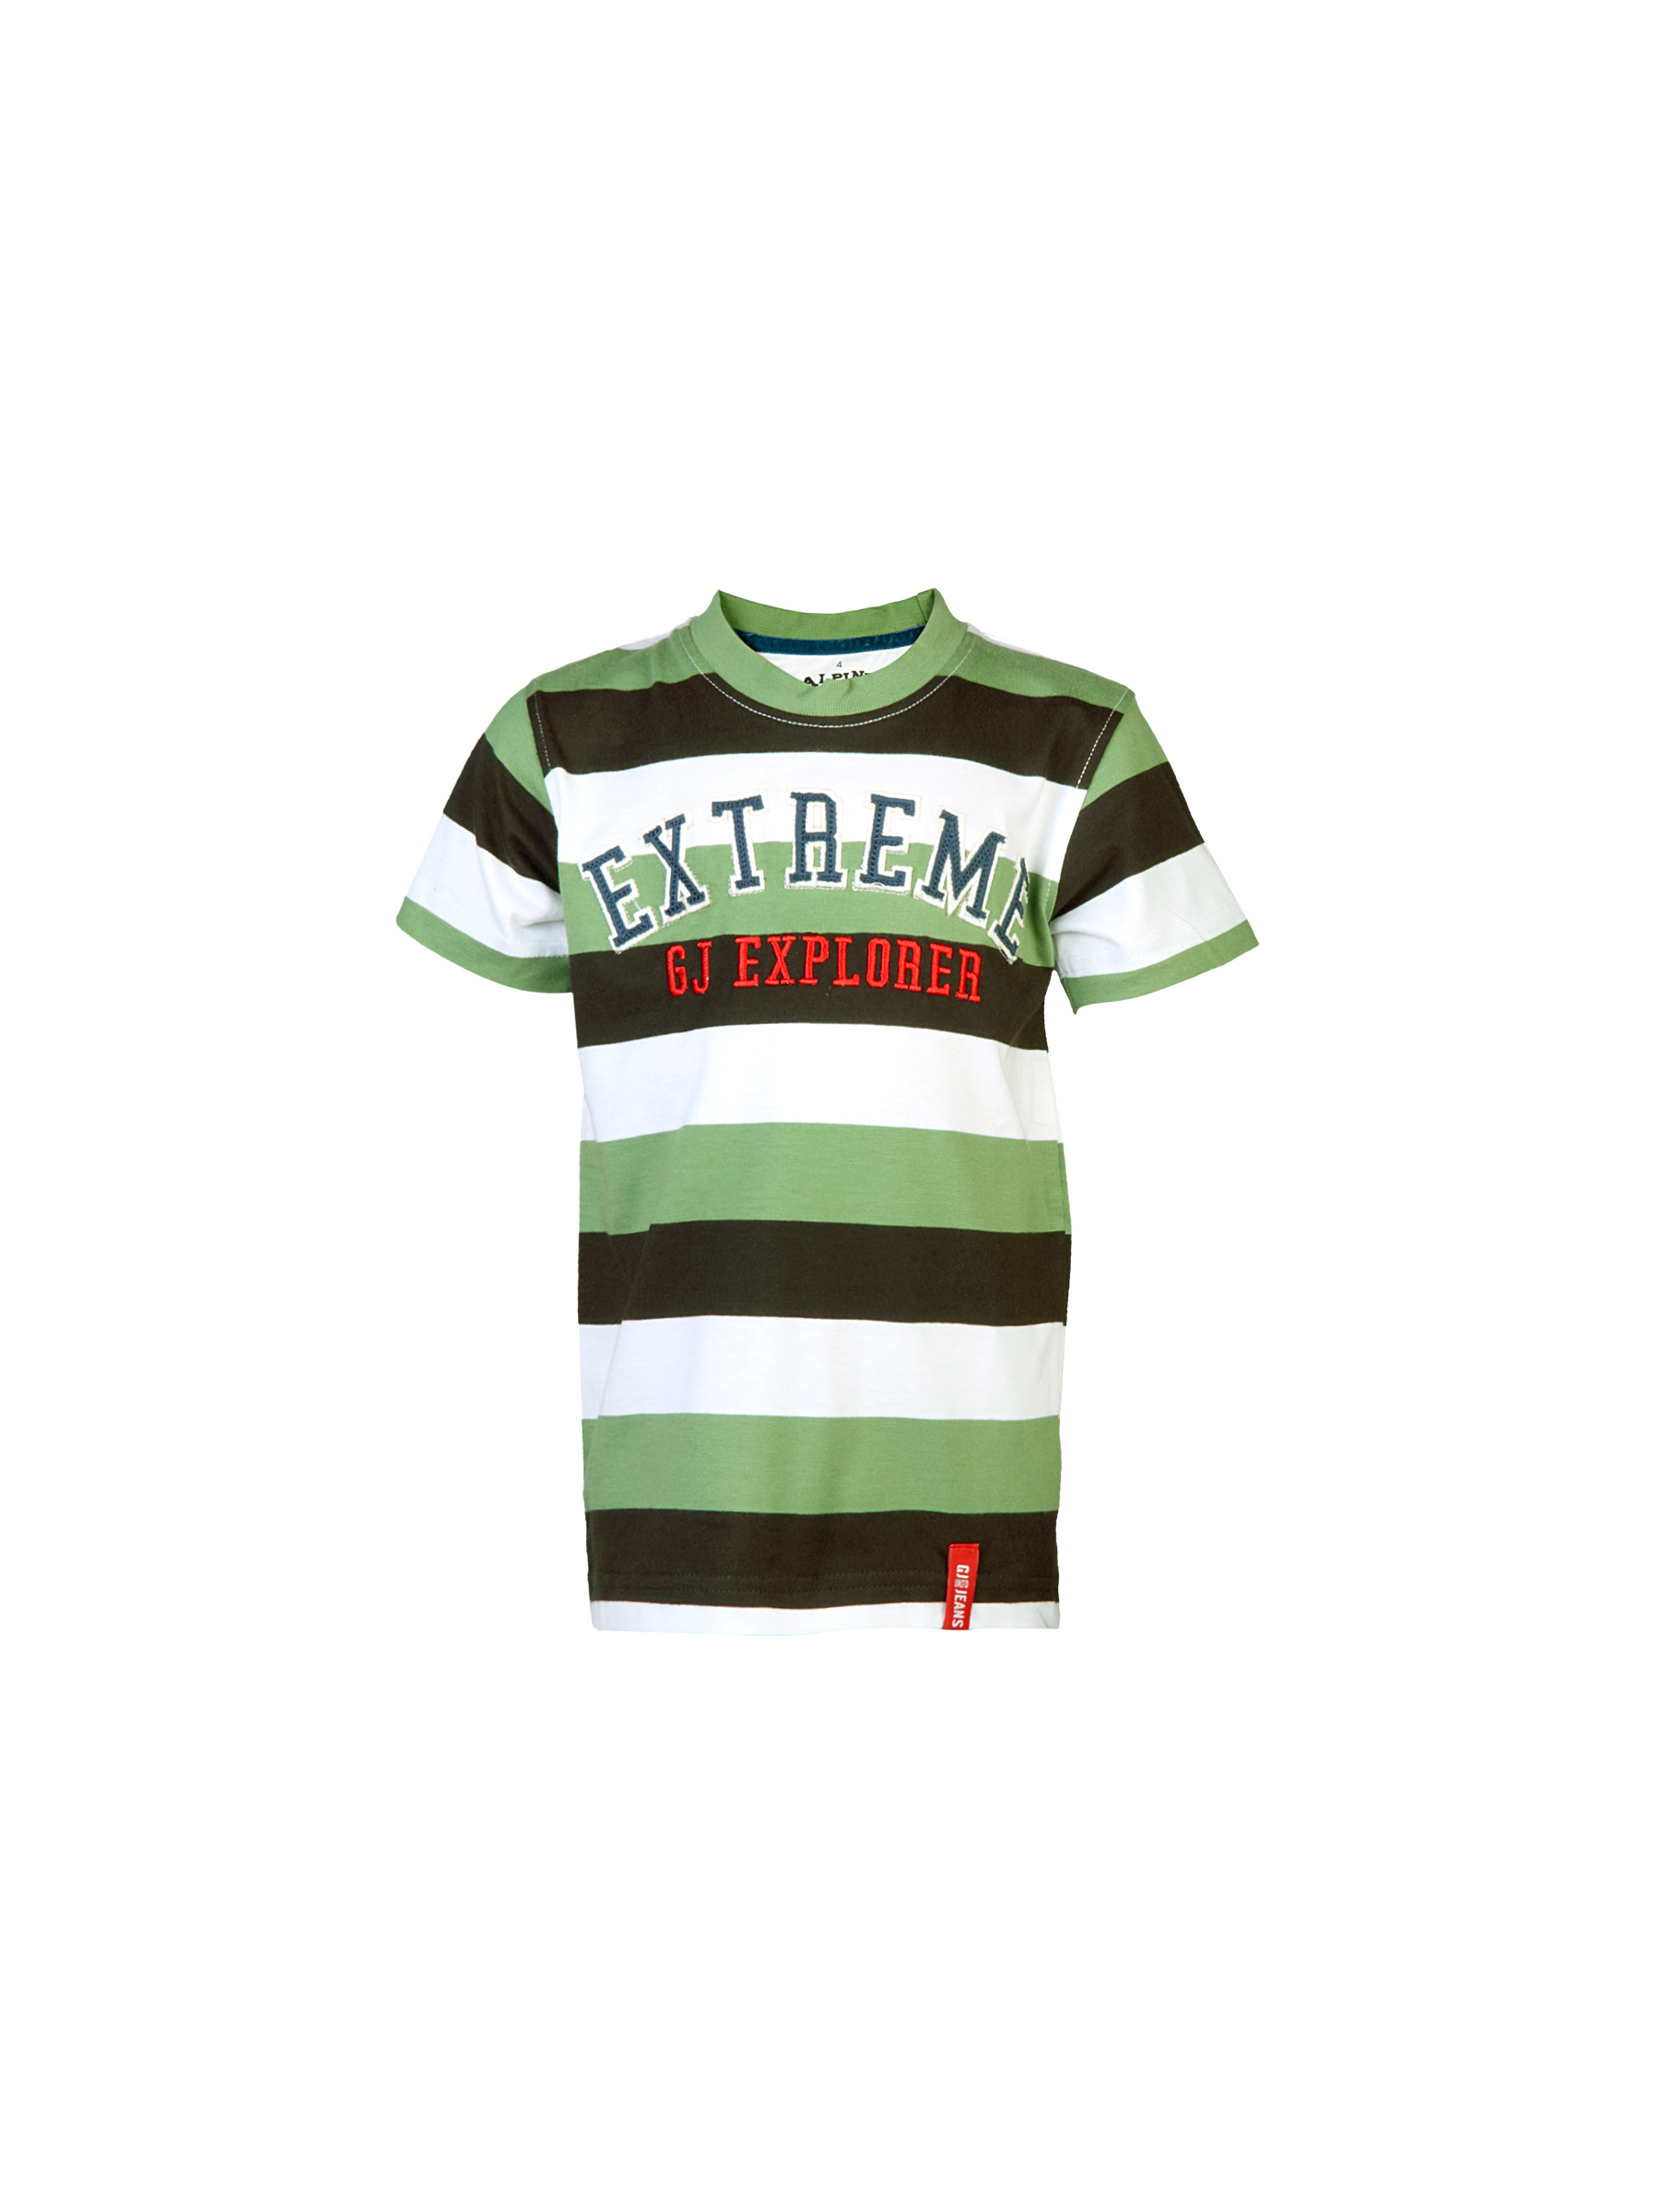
Gini and Jony Kids Boys Stripes Green Tshirts
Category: Apparel / Topwear / Tshirts
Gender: Men
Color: Green
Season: Fall 2011
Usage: Casual